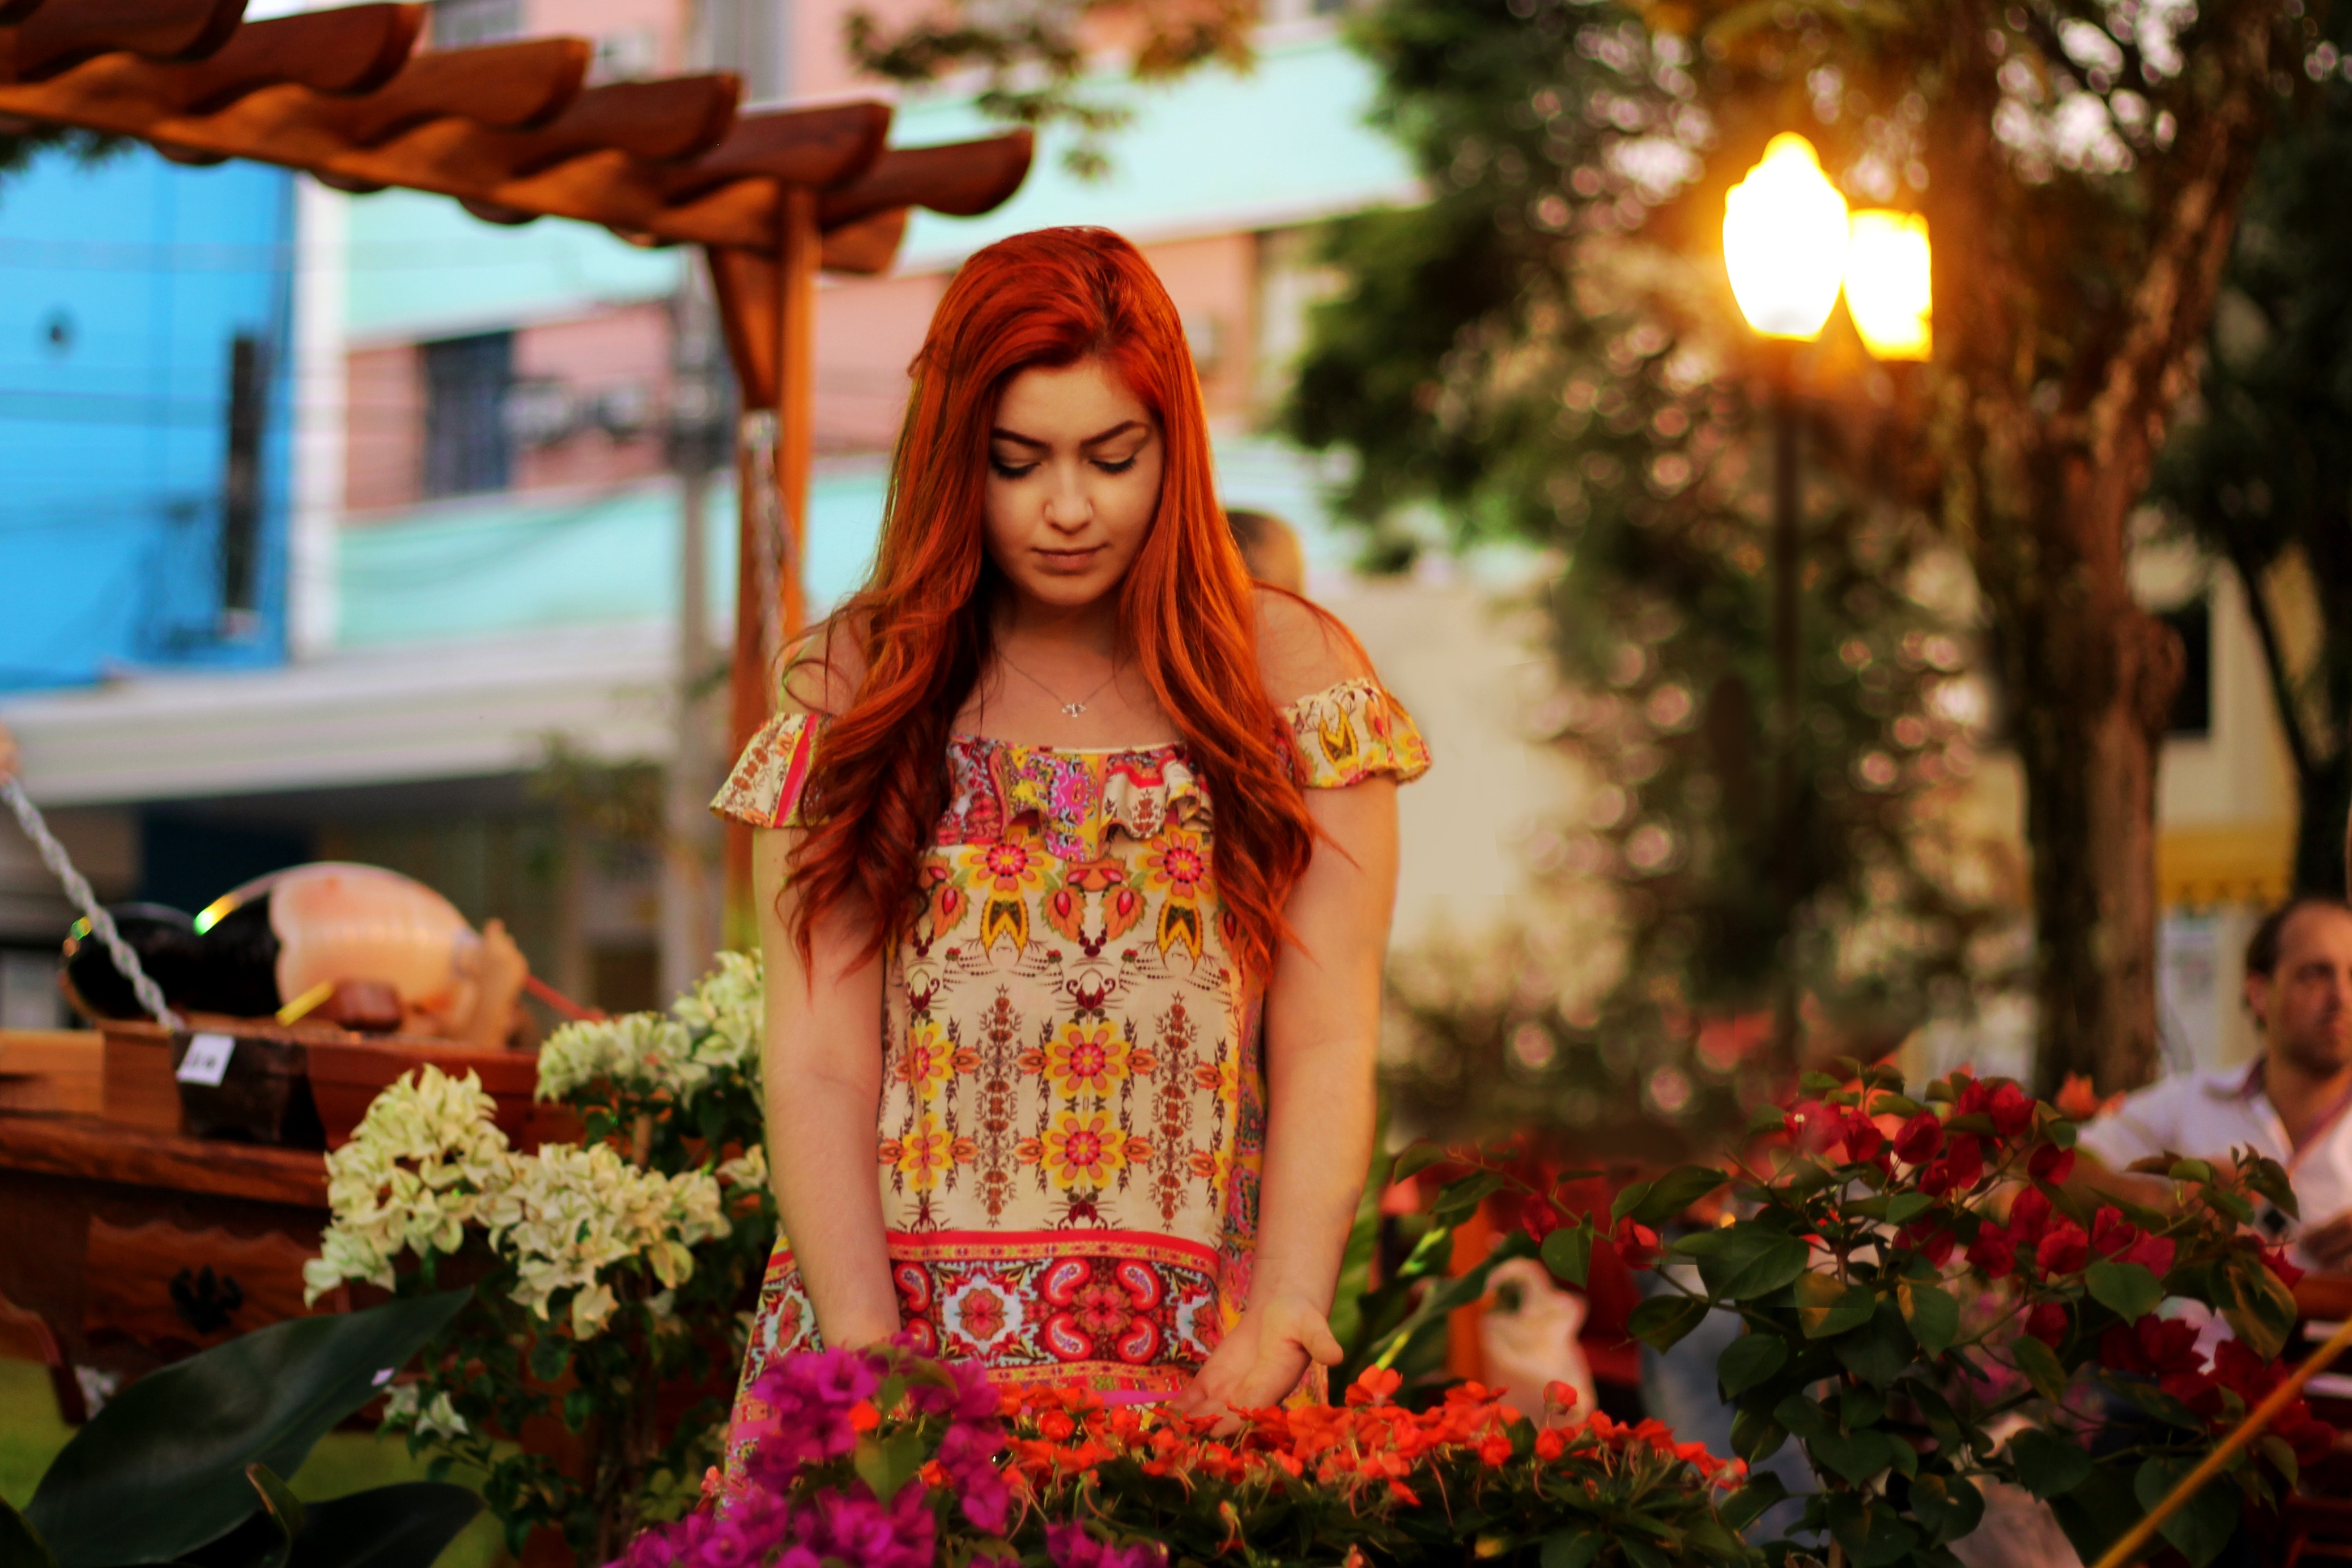
flower, red, autumn, bride, season, dress, beauty